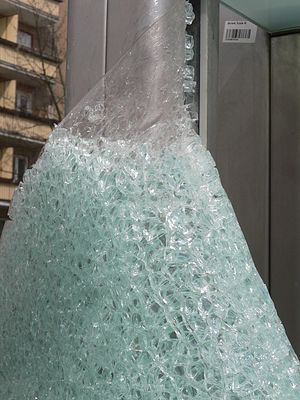
Laminering
Lamineret sikkerhedsglas.
Laminering er den proces at sammenføje flere lag af forskellige materialer. Resultatet af processen kaldes et laminat. Krydsfiner er et eksempel på laminering. Her udskærer man tynde plader af én eller flere forskellige træsorter, og derefter limes disse plader sammen under varme og tryk. På den måde fremstiller man et slutprodukt med helt ensartede egenskaber. Spånplader er derimod ikke et resultat af laminering, for de består ikke af flere lag, men derimod af en ensartet masse af træspåner og lim. Perstorpplader er til gengæld et resultat af laminering, for der har man samlet et lag bestående af en spånplade med et mønsterbærende lag og et slidstærkt overfladelag af hård plast.